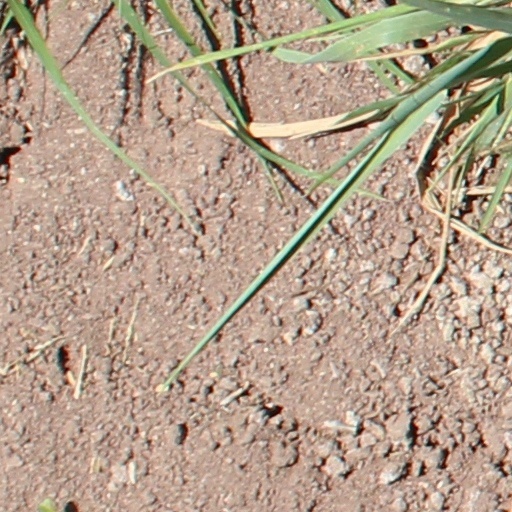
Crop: wheat